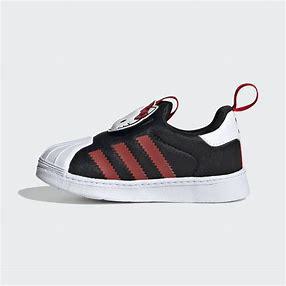
Brand: Adidas
Model: Superstar 360